The Thread of Art

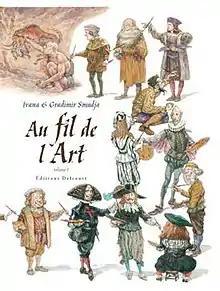
The cover of volume 1 of the French edition

The Thread of Art (French: "Au fil de l'Art", Serbian: "Nit umetnosti") is a graphic novel created by Serbian artist Gradimir Smudja and his daughter Ivana Smudja. The novel was originally published in French in two volumes, in 2012 and 2015.